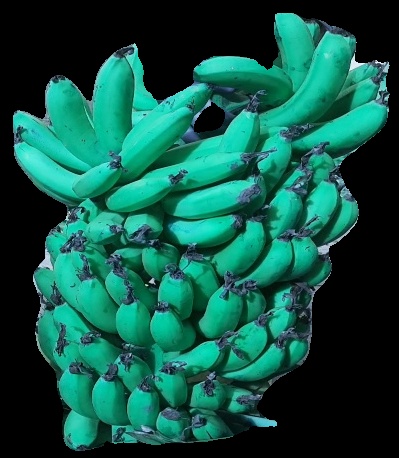
Variety: pachbale
Grade: grade3